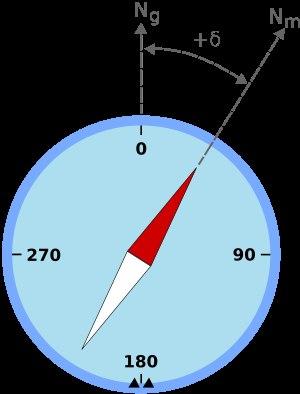
La déclinaison magnétique est, en un point donné sur la surface de la Terre, l'angle formé entre la direction du pôle Nord géographique et le Nord magnétique. Cet angle est compté positivement vers l'est et négativement vers l'ouest. La direction du Nord magnétique est celle de la composante horizontale de l'inclinaison magnétique.